Repat Armenia

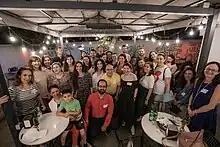
Regular networking meeting of repatriates and expats in Yerevan, April 2022

Repat Armenia provides a range of services for those considering a move to Armenia. These services include online and offline consultations introducing pre-repatriation programs and opportunities, covering repatriation and integration topics, information resources on moving, living, and working in Armenia, employment assistance, networking events, and a dedicated medical health insurance program for community members.